Niccolò Nicchiarelli

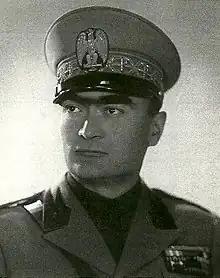

Niccolò Nicchiarelli (28 August 1898 – 1969) was an Italian Blackshirt general during World War II. After the Armistice of Cassibile he joined the Italian Social Republic and became Chief of Staff of the Republican National Guard. He was also a member of the Chamber of Fasces and Corporations from 1939 to 1943.